Congregation Habonim Toronto

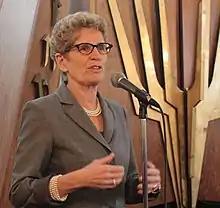
Ontario premier Kathleen Wynne speaks at Congregation Habonim Toronto at Passover seder.

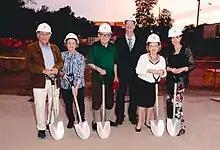
Groundbreaking in 2018

To mark the 70th anniversary of the end of World War II in Europe, the Habonim Youth Choir and the March of the Living Children's Choir, recorded a new version of "Lay Down Your Arms". Cantor Aviva Rajsky and guitarist Tom Bellman - from Toronto's Congregation Habonim - composed a new arrangement for the song. It was first performed on Holocaust Remembrance Day, at the 2015 March of the Living ceremony in Auschwitz-Birkenau.